Mustafa Gaibi

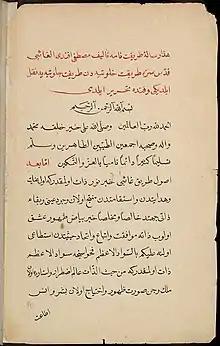
"Risāle-i tarīkatnāme" by Gaibi, folio 1v, the manuscript 426TF7

Gaibi wrote a discourse in Ottoman Turkish about the rules of the Jelveti order, titled "Risāle-i tarīkatnāme", two copies of which are preserved in the University Library in Bratislava, Slovakia (the manuscripts 426TF7 and 427TG20). They are part of Bašagić's Collection of Islamic manuscripts, which is kept in the library. A Sharia judge from Gradiška donated in 1894 a booklet titled "Risalei Šerife Šejh Mustafa-efendi Gaibi" to the "turbe" at Stara Gradiška. It is a collection of seven writings by Gaibi in Ottoman Turkish, including a discourse on the Sufi piety, a dirge for Bosnia, a testament to his son, and four letters. Three more letters by Gaibi are found in Kadić's Collection, kept in the Gazi Husrev-beg Library in Sarajevo. They were copied from a lost chronicle written by Husejn-efendija Muzaferija (1646–1721), an Islamic scholar from Sarajevo. There is a poem referred to as "Kasida Gaibija", but its authorship is a matter of debate.